Arlesey railway station

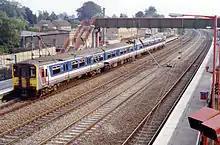
Platform view 1991

The station is fully accessible to wheelchair users, but is not accessible platform to platform. There is no access to ticket machines or help point on the down (Peterborough) platform. FCC installed modern LED lights on both platforms in 2009.